Oyrières

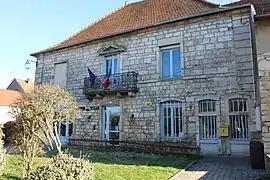
The town hall in Oyrières

Oyrières is a commune in the Haute-Saône department in the region of Bourgogne-Franche-Comté in eastern France.